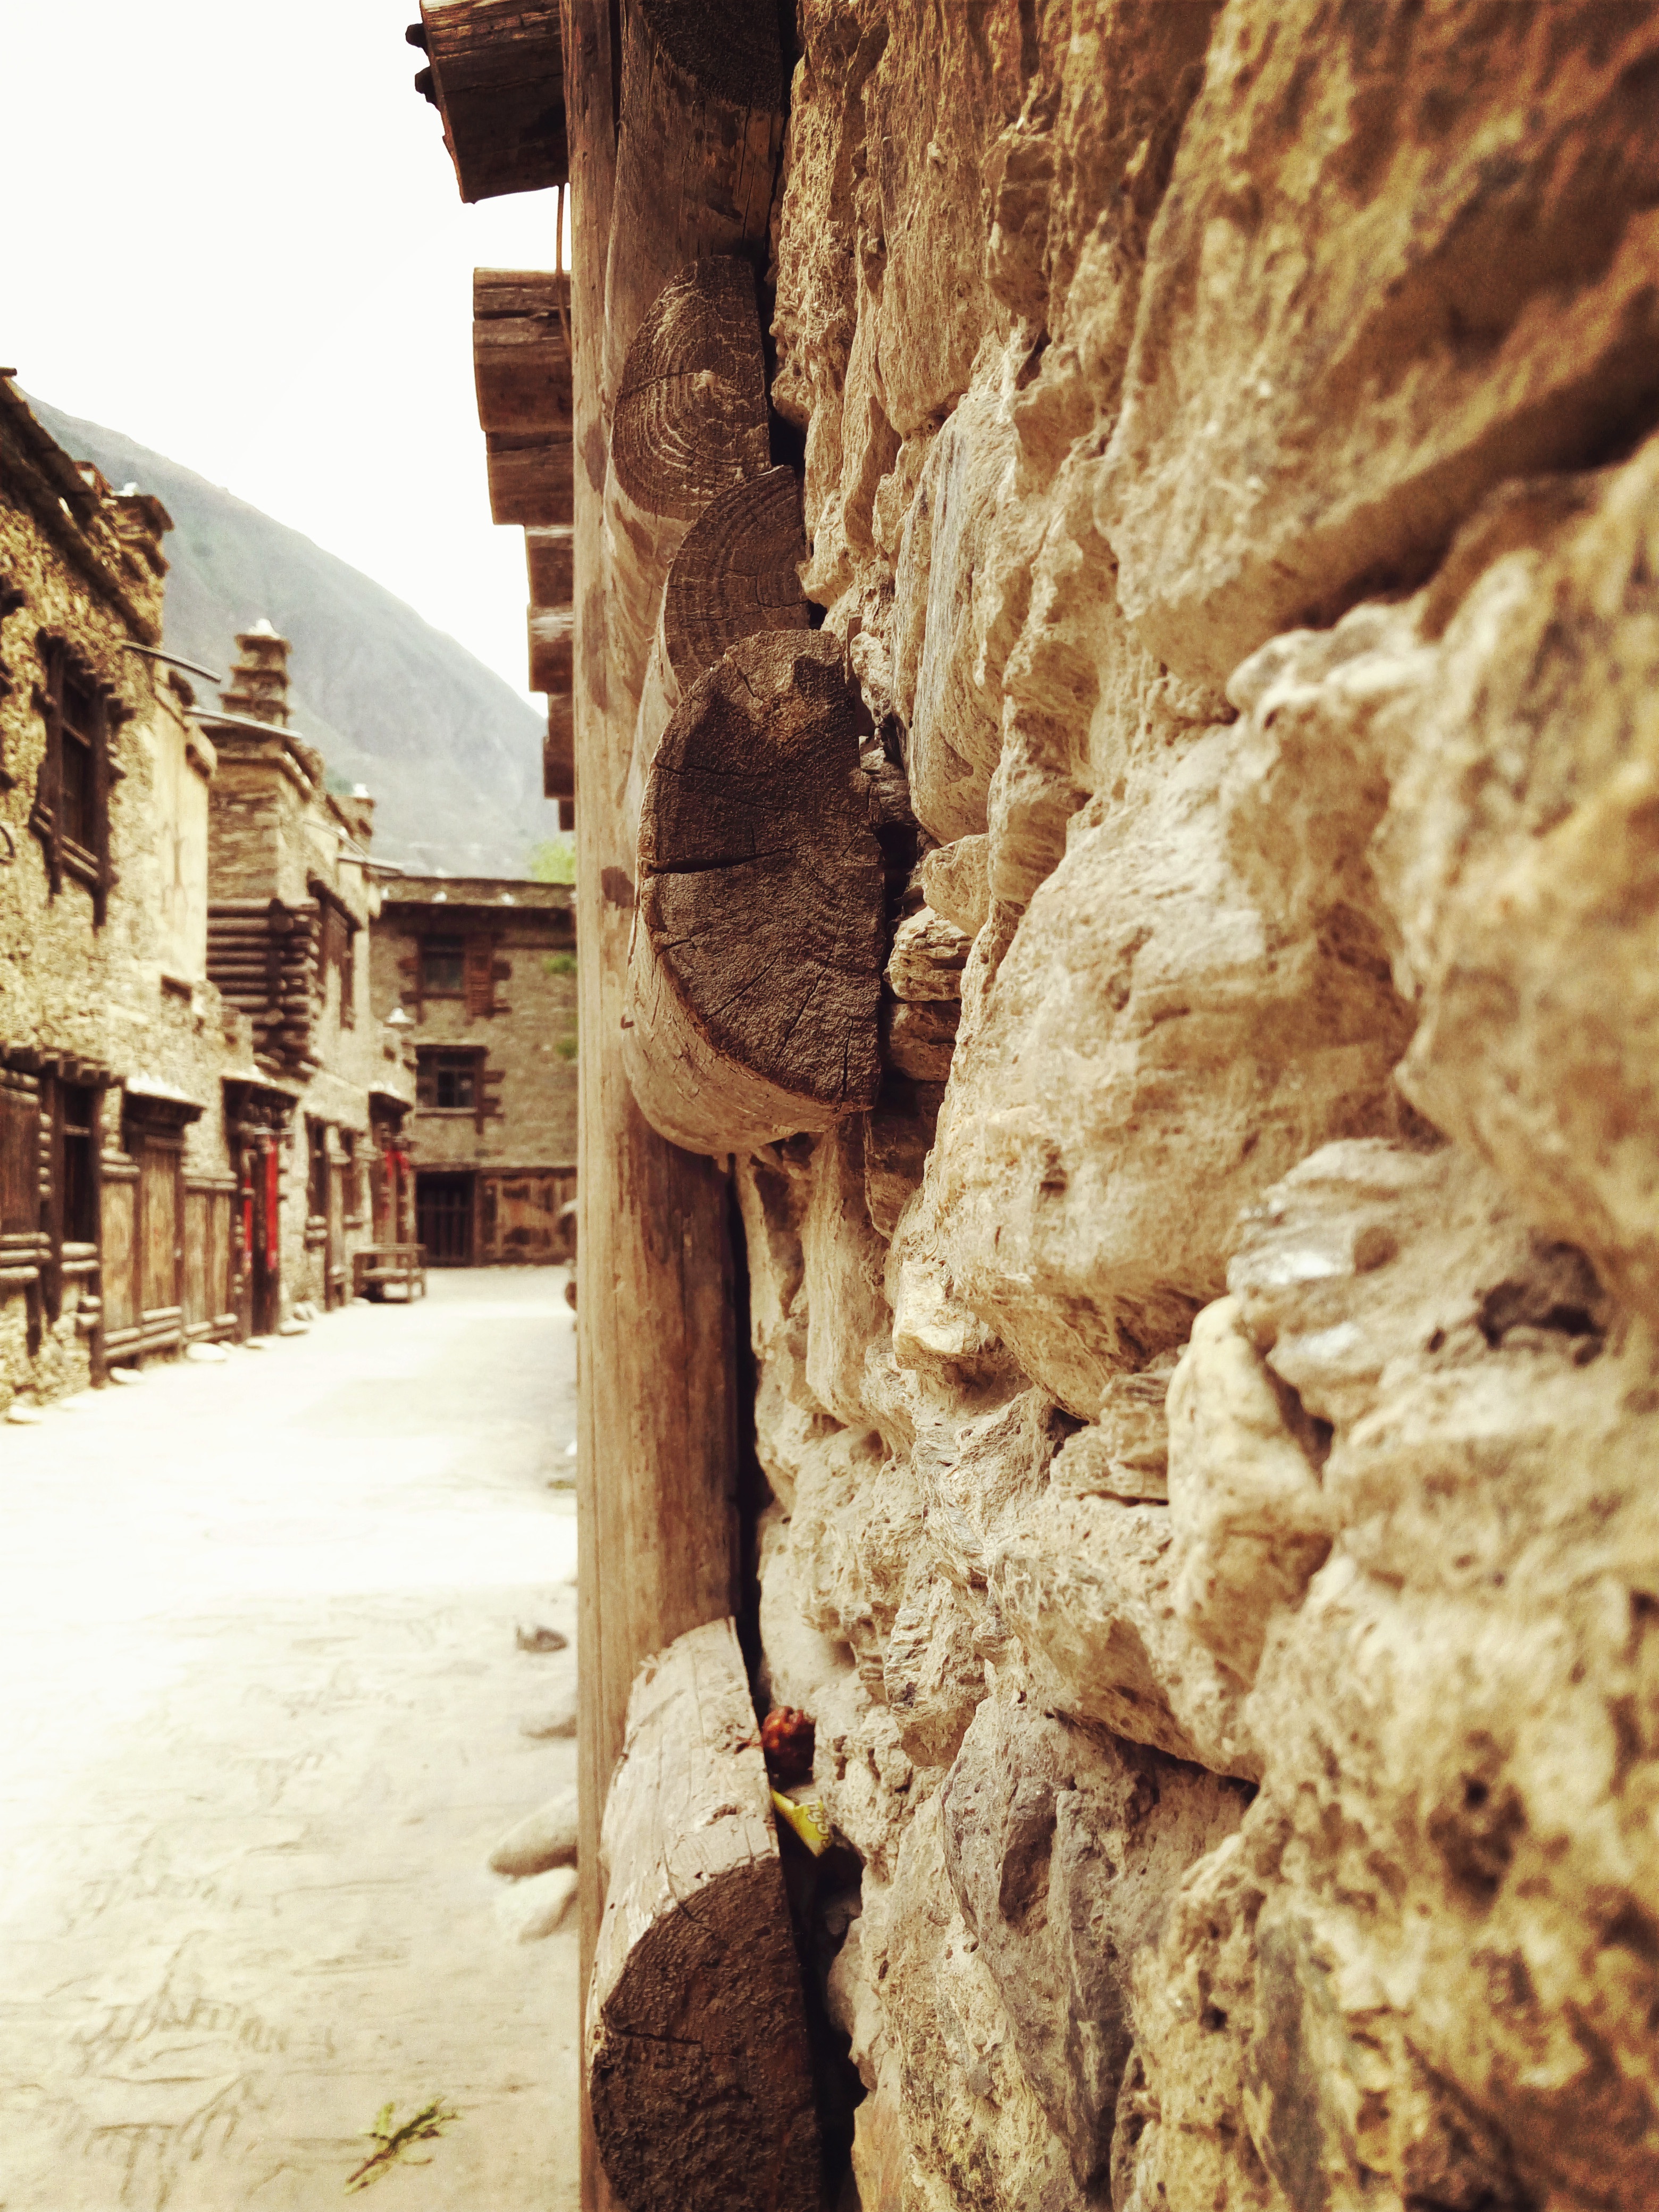
rock, structure, wood, stone, country, formation, arch, geology, temple, tibetan, the scenery, qiang, aba, family name, ancient history